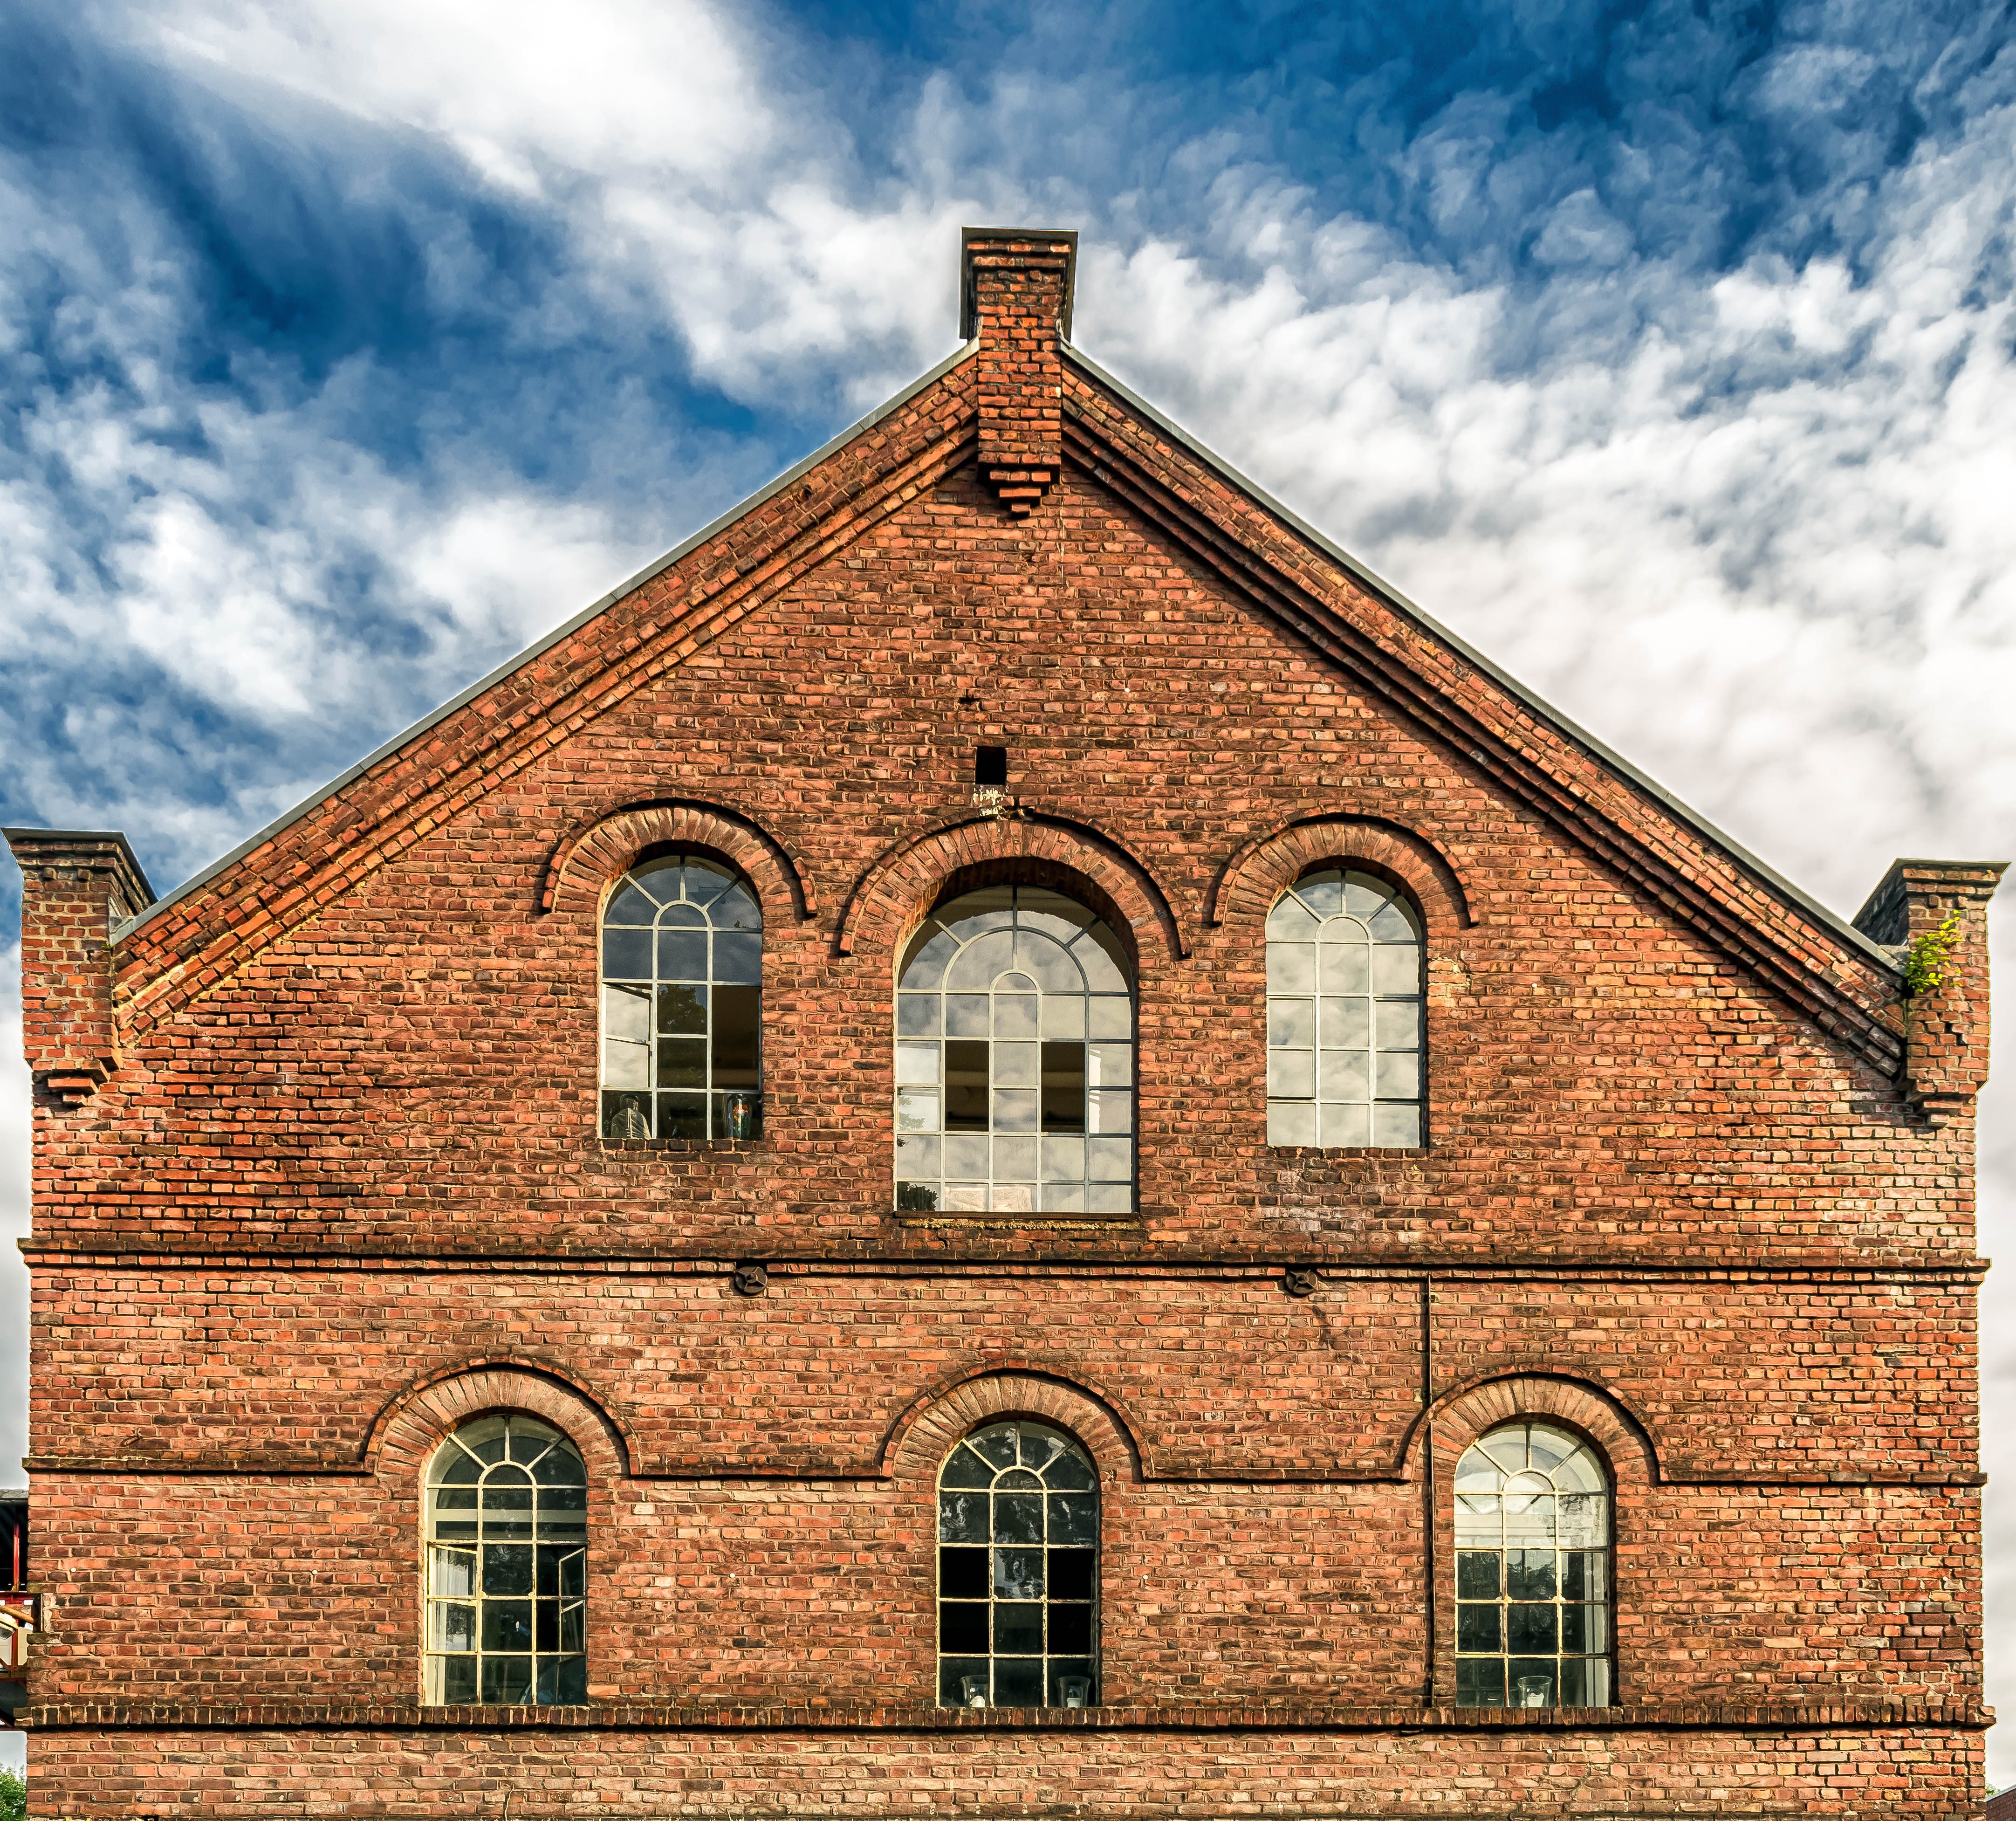
architecture, house, roof, building, barn, home, wall, red, brown, facade, factory, church, chapel, industry, brick, place of worship, monastery, culture, estate, bricked, clinker, almshouse, spanish missions in california